Sun Don't Shine

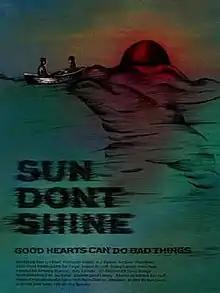
Theatrical release poster

Sun Don't Shine is a 2012 American thriller film written and directed by Amy Seimetz and starring Kate Lyn Sheil and Kentucker Audley. It first premiered on March 10, 2012 at the South by Southwest Film Festival, where it won a Special Jury Award. The film was released in a limited release and through video on demand on April 26, 2013, by Factory25.